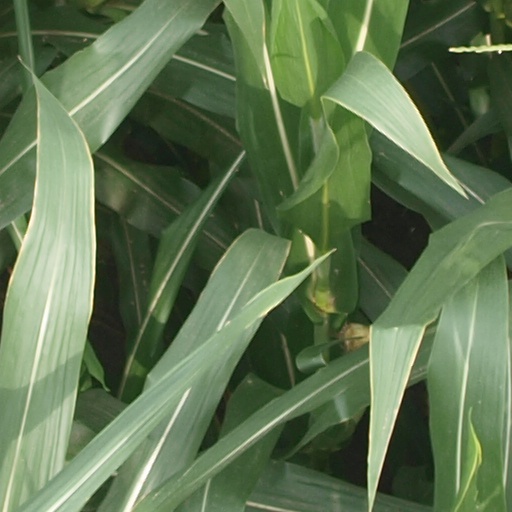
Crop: maize; corn